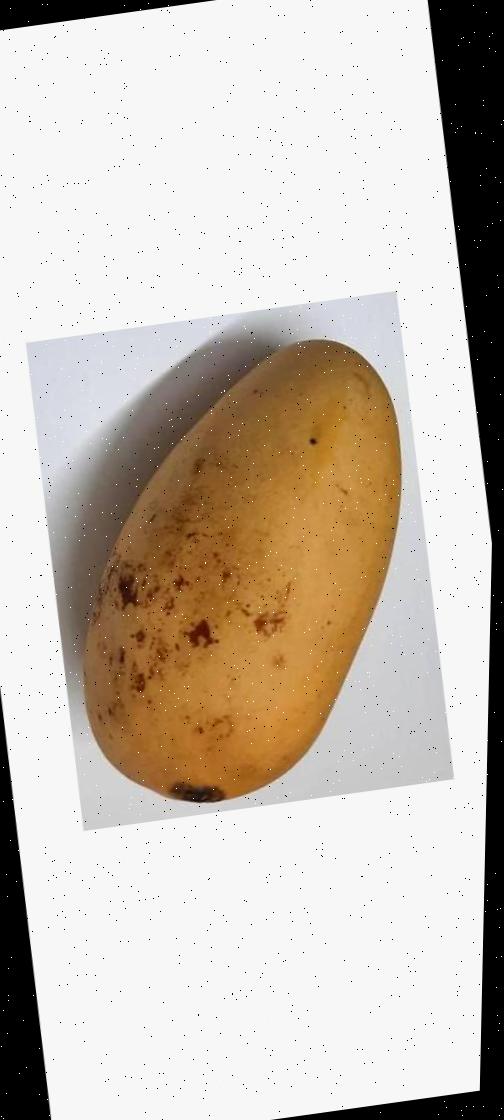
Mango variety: Katimon